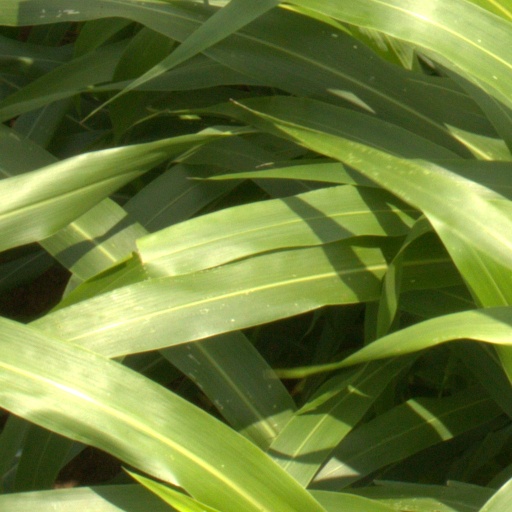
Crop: sorghum